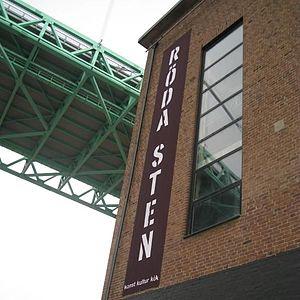
Röda Sten est un centre artistique dans le port de Göteborg, près du pont d'Älvsborg à l'estuaire du Göta. Il organise des expositions, et dispose d'un restaurant et d'un bar avec terrasse extérieure.